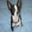
Label: dog